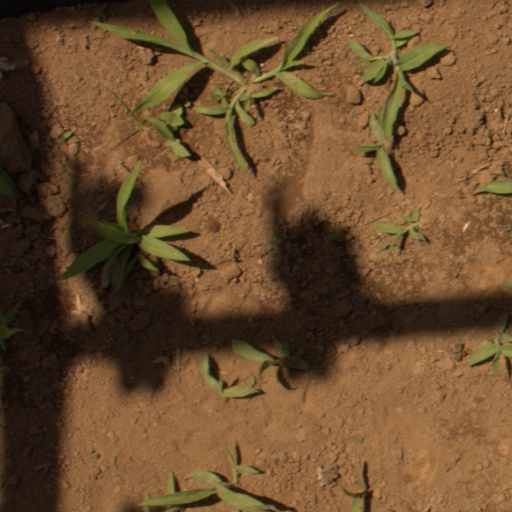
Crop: Jerusalem artichoke